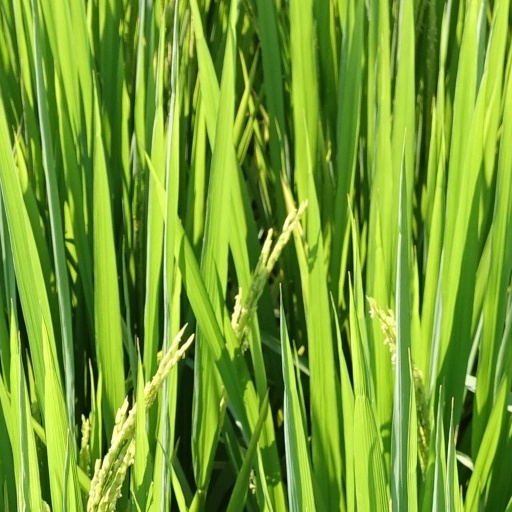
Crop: rice